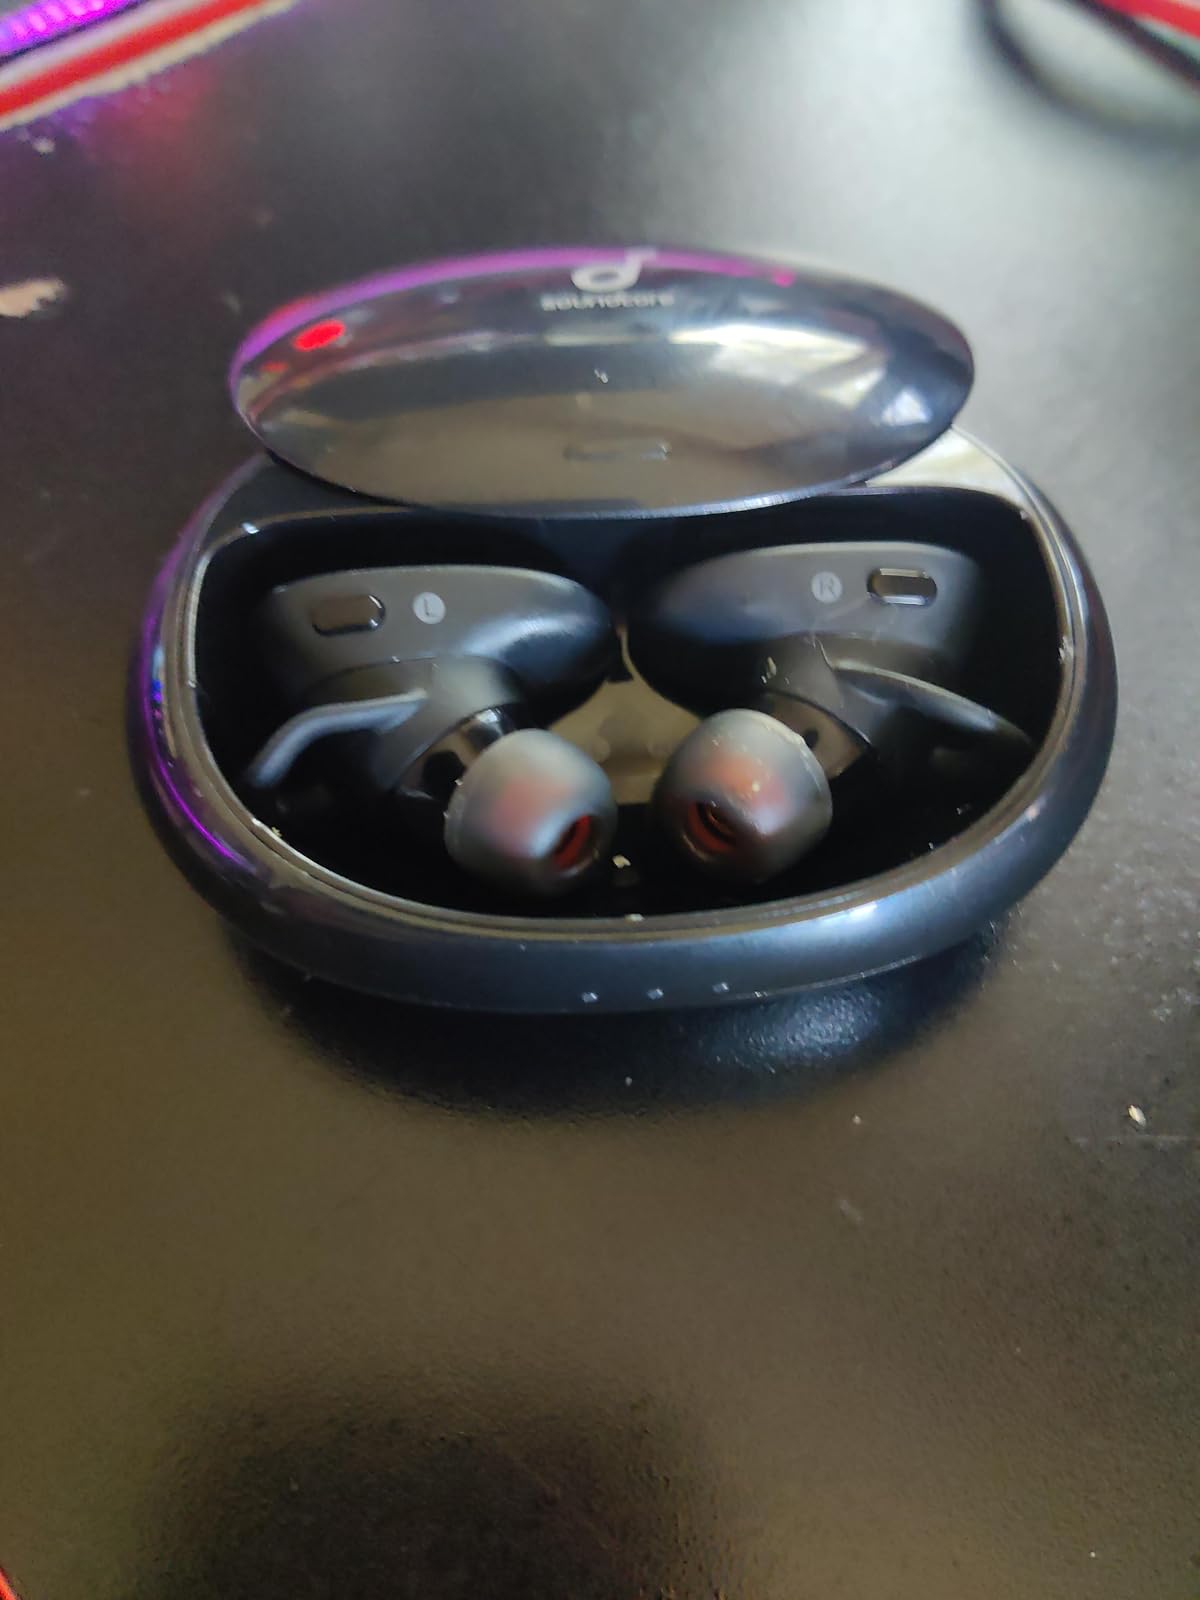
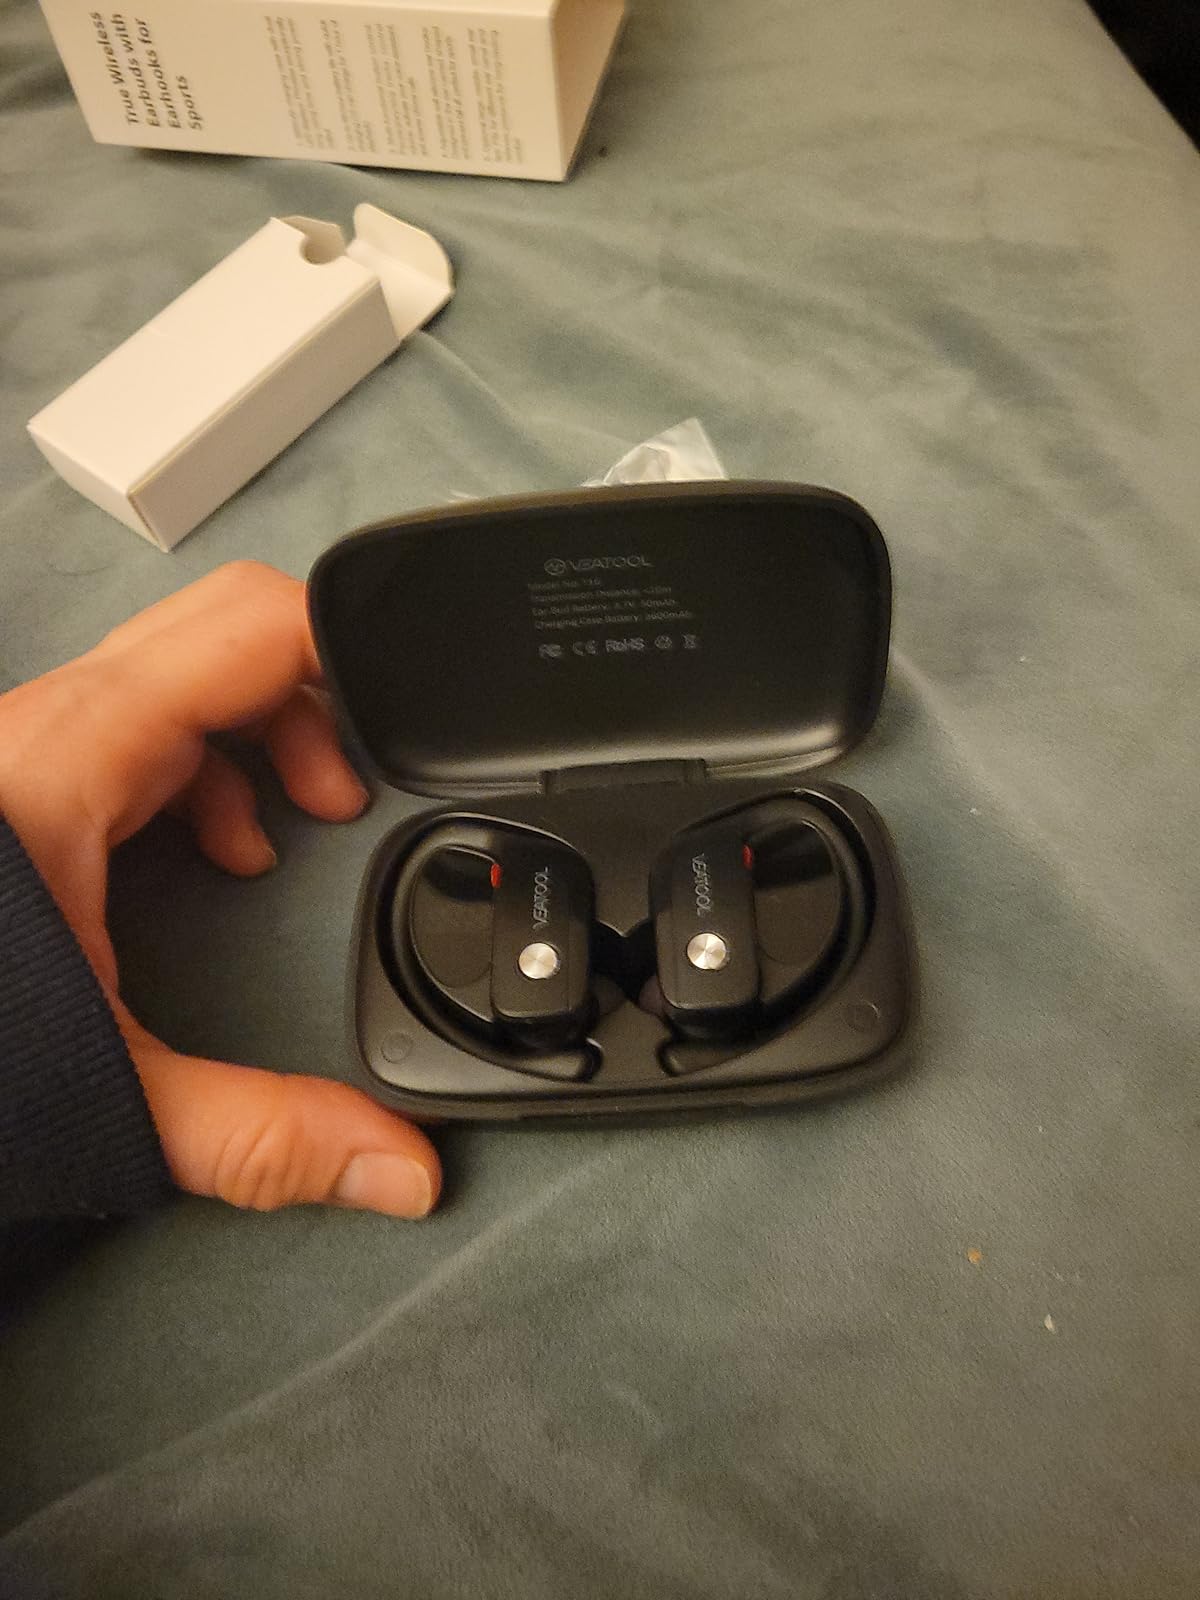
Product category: earbuds
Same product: no